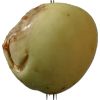
Label: Apple hit 1